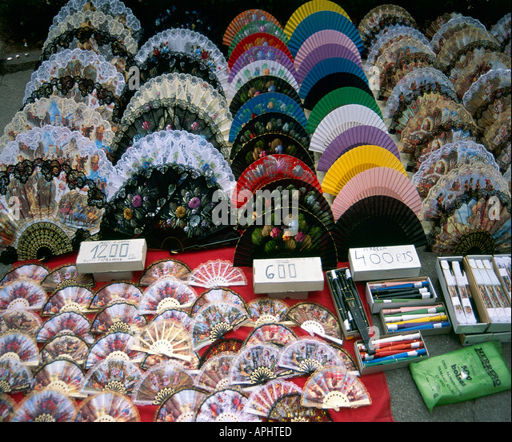
a colourful assortment of various sizes of fans displayed for sale at an outdoor market